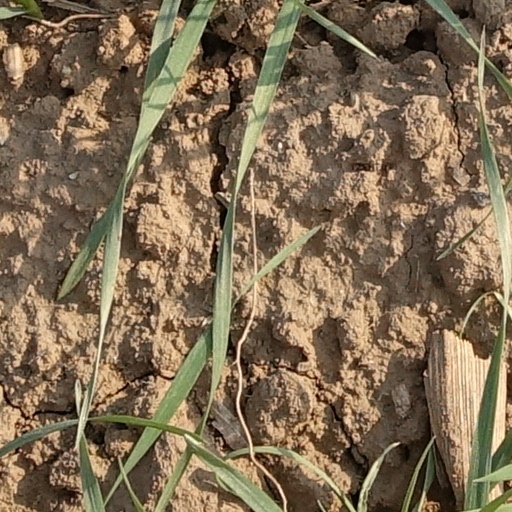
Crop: wheat